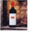
Label: bottle